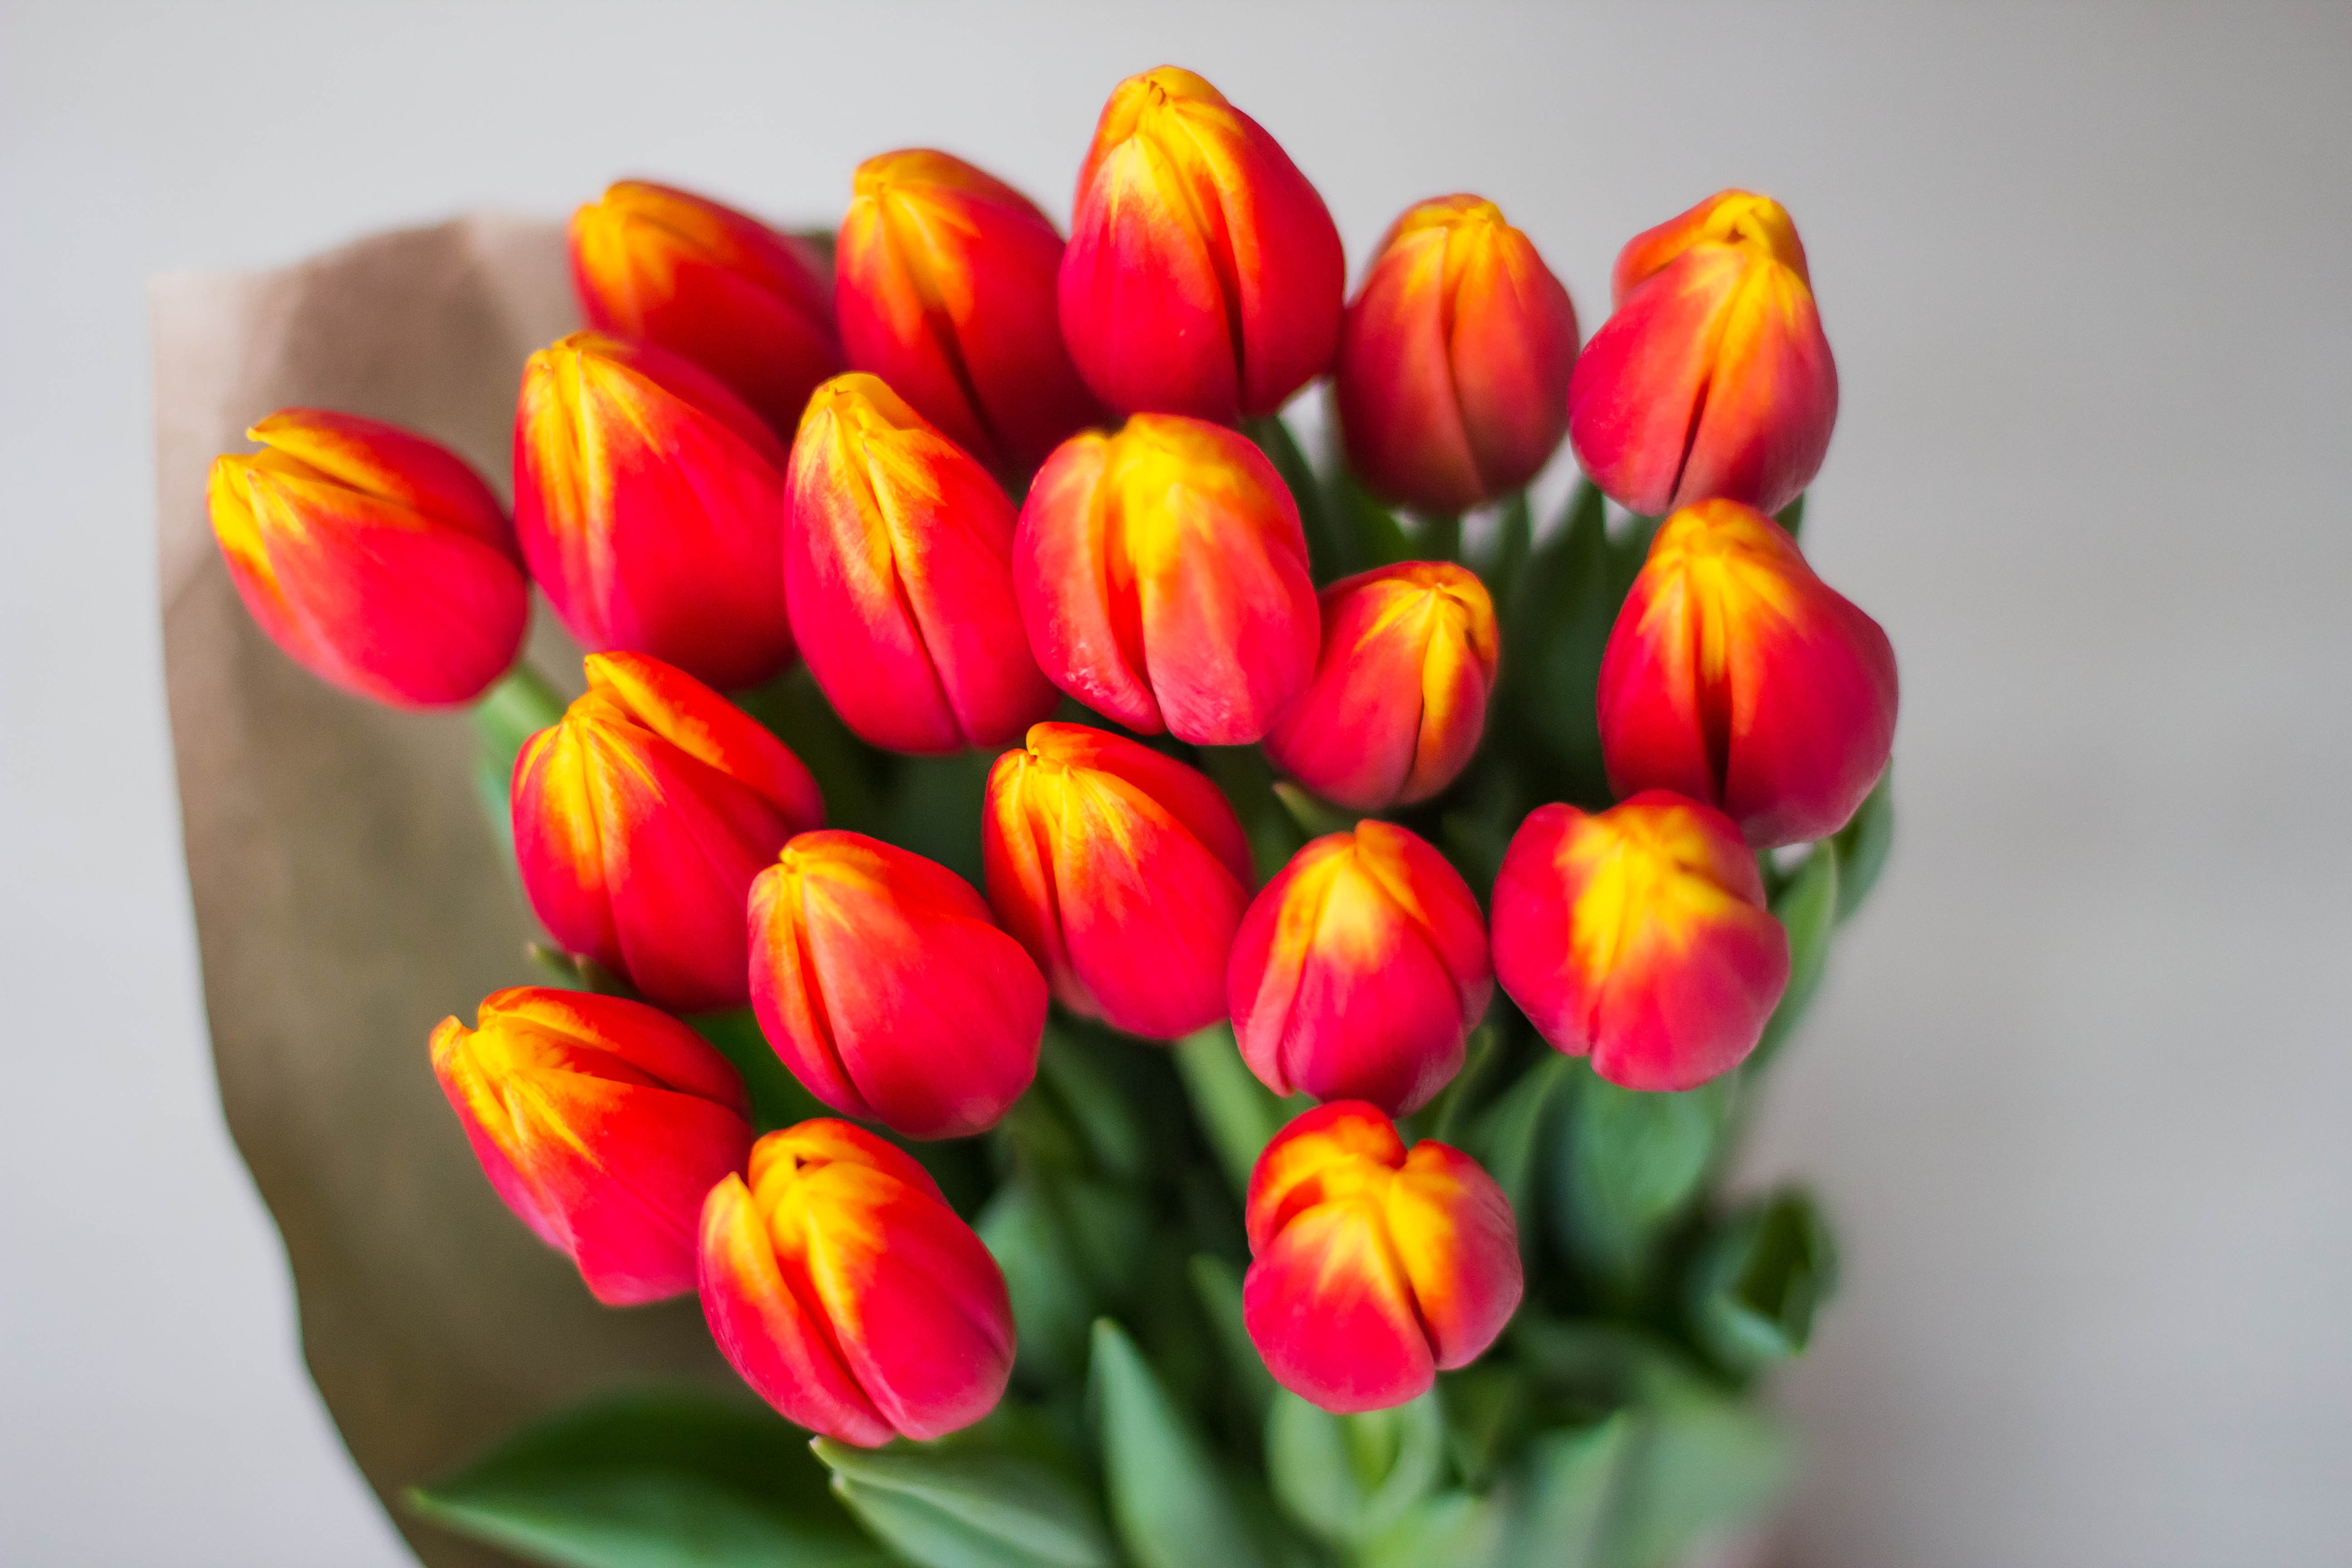
nature, plant, flower, petal, bloom, tulip, bouquet, gift, spring, red, yellow, closeup, flora, plants, flowers, petals, bright, composition, joy, beautiful, tulips, macro photography, handsomely, multi color, flowering plant, beautiful flowers, lily family, queen of flowers, march 8, women's holiday, land plant